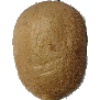
Label: kiwi